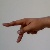
The image shows a hand gesture representing the letter 'P' in Indian Sign Language.